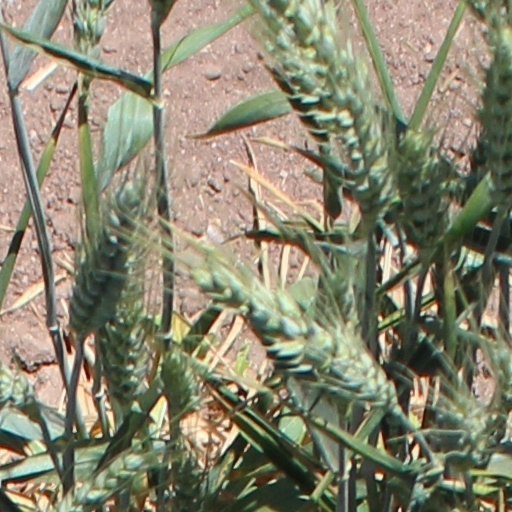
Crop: wheat